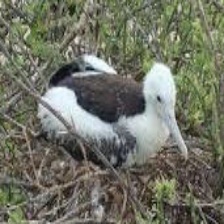
Species: ABBOTTS BOOBY
Scientific name: PAPASULA ABBOTTI